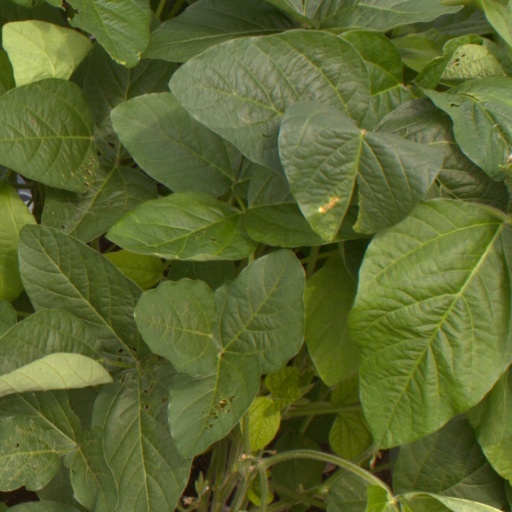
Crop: soybean